Big River Telephone

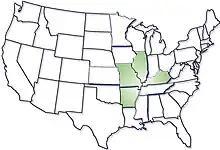
Traditional Telecommunications Sales coverage area

One of the backbones of Big River Telephone's has customer relationship management (CRM) software from The Sage Group.